What's a Nice Girl like You Doing in a Place like This?

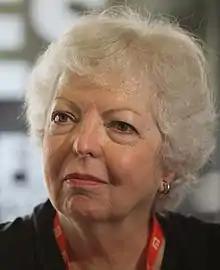
A woman with gray hair

Scorsese intended to become a priest, but failed out of seminary. Consequently, he joined the New York University's Washington Square College (now known as the College of Arts and Science). There he met professor Haig P. Manoogian, head of the Department of Television, Motion Pictures and Radio, who he was impressed by his passion and energy. He began to learn the fundamentals of filmmaking.